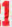
Number: 1